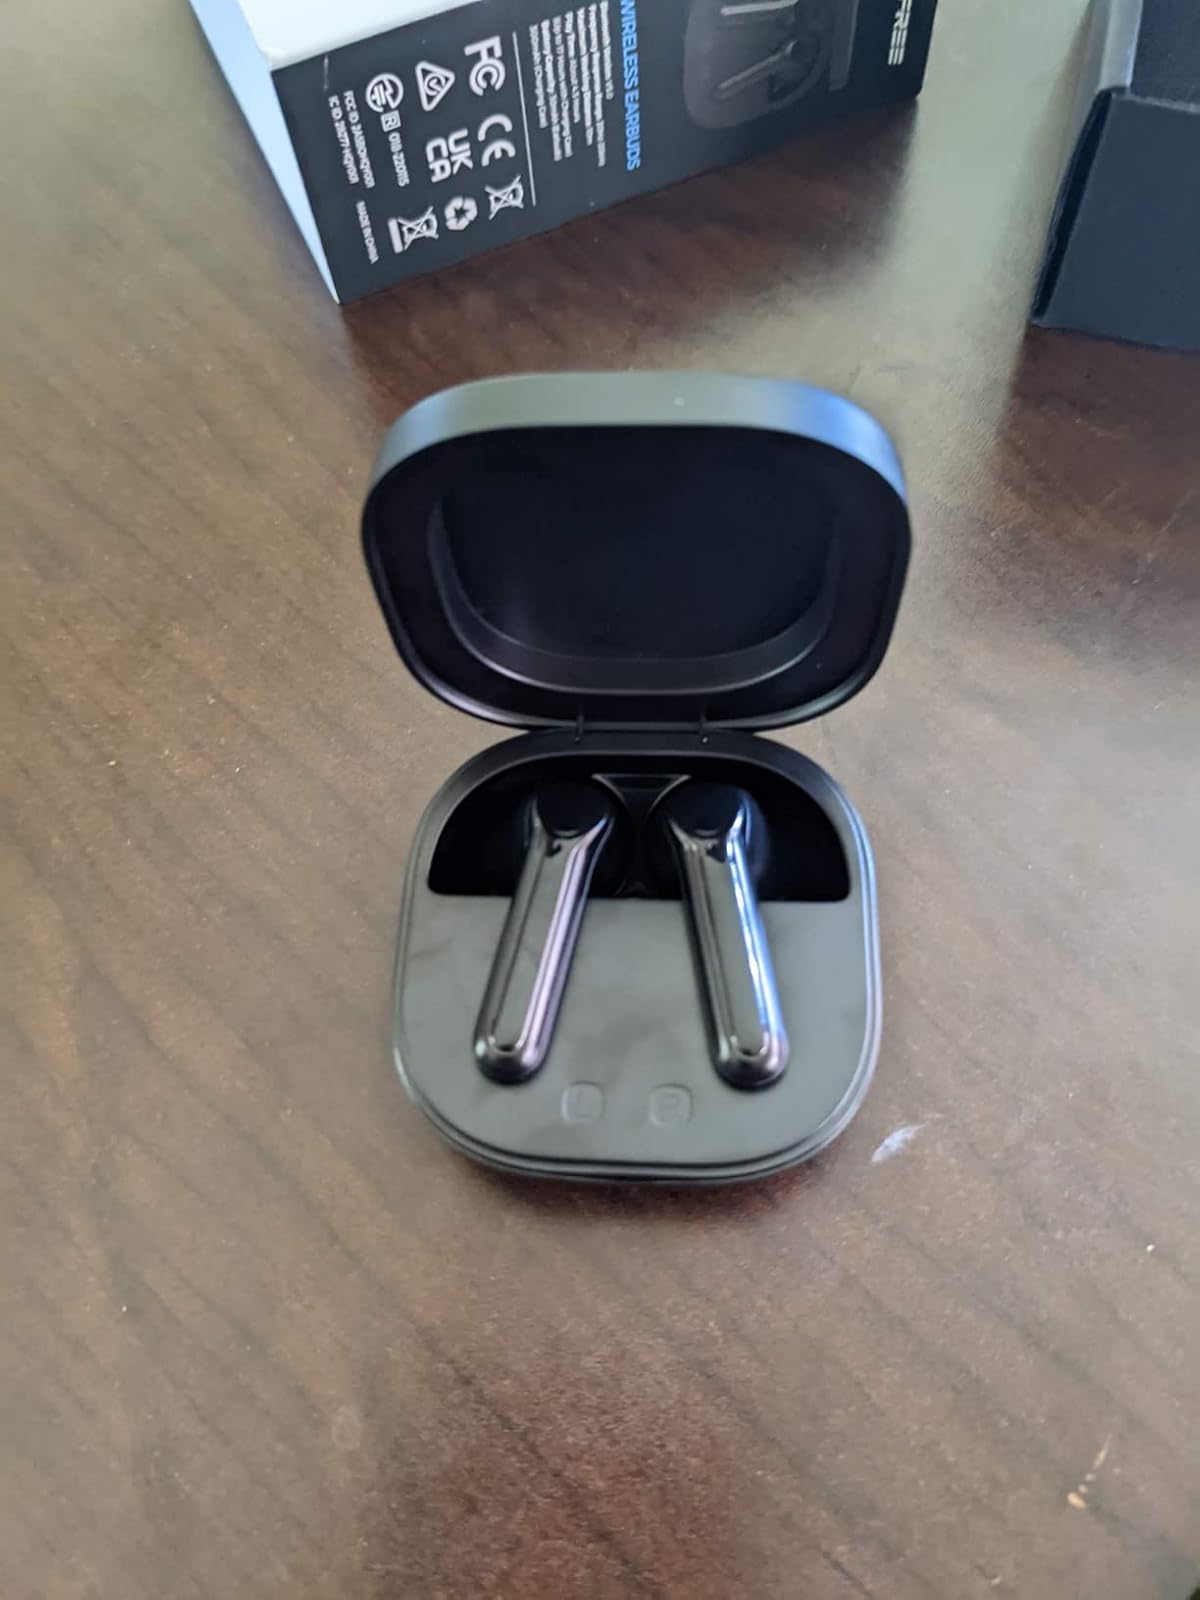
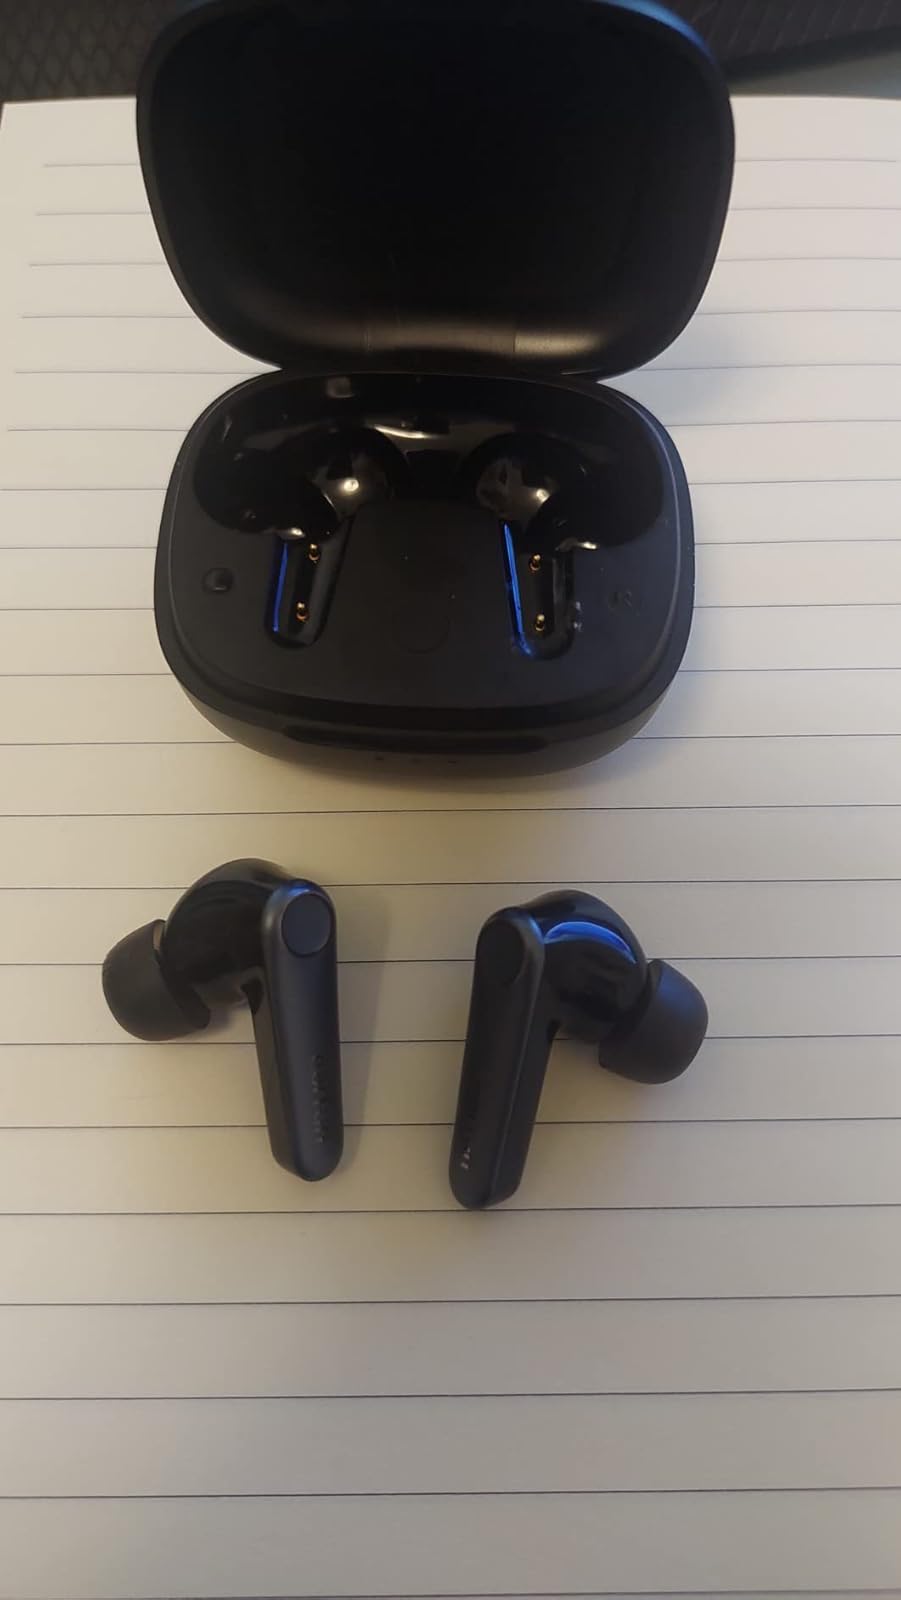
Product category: earbuds
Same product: no